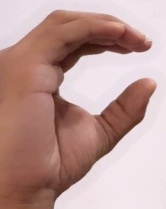
ASL sign: C